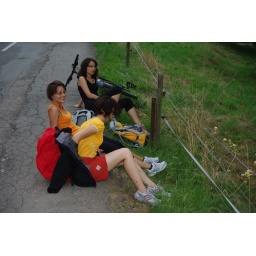
near the apple tree